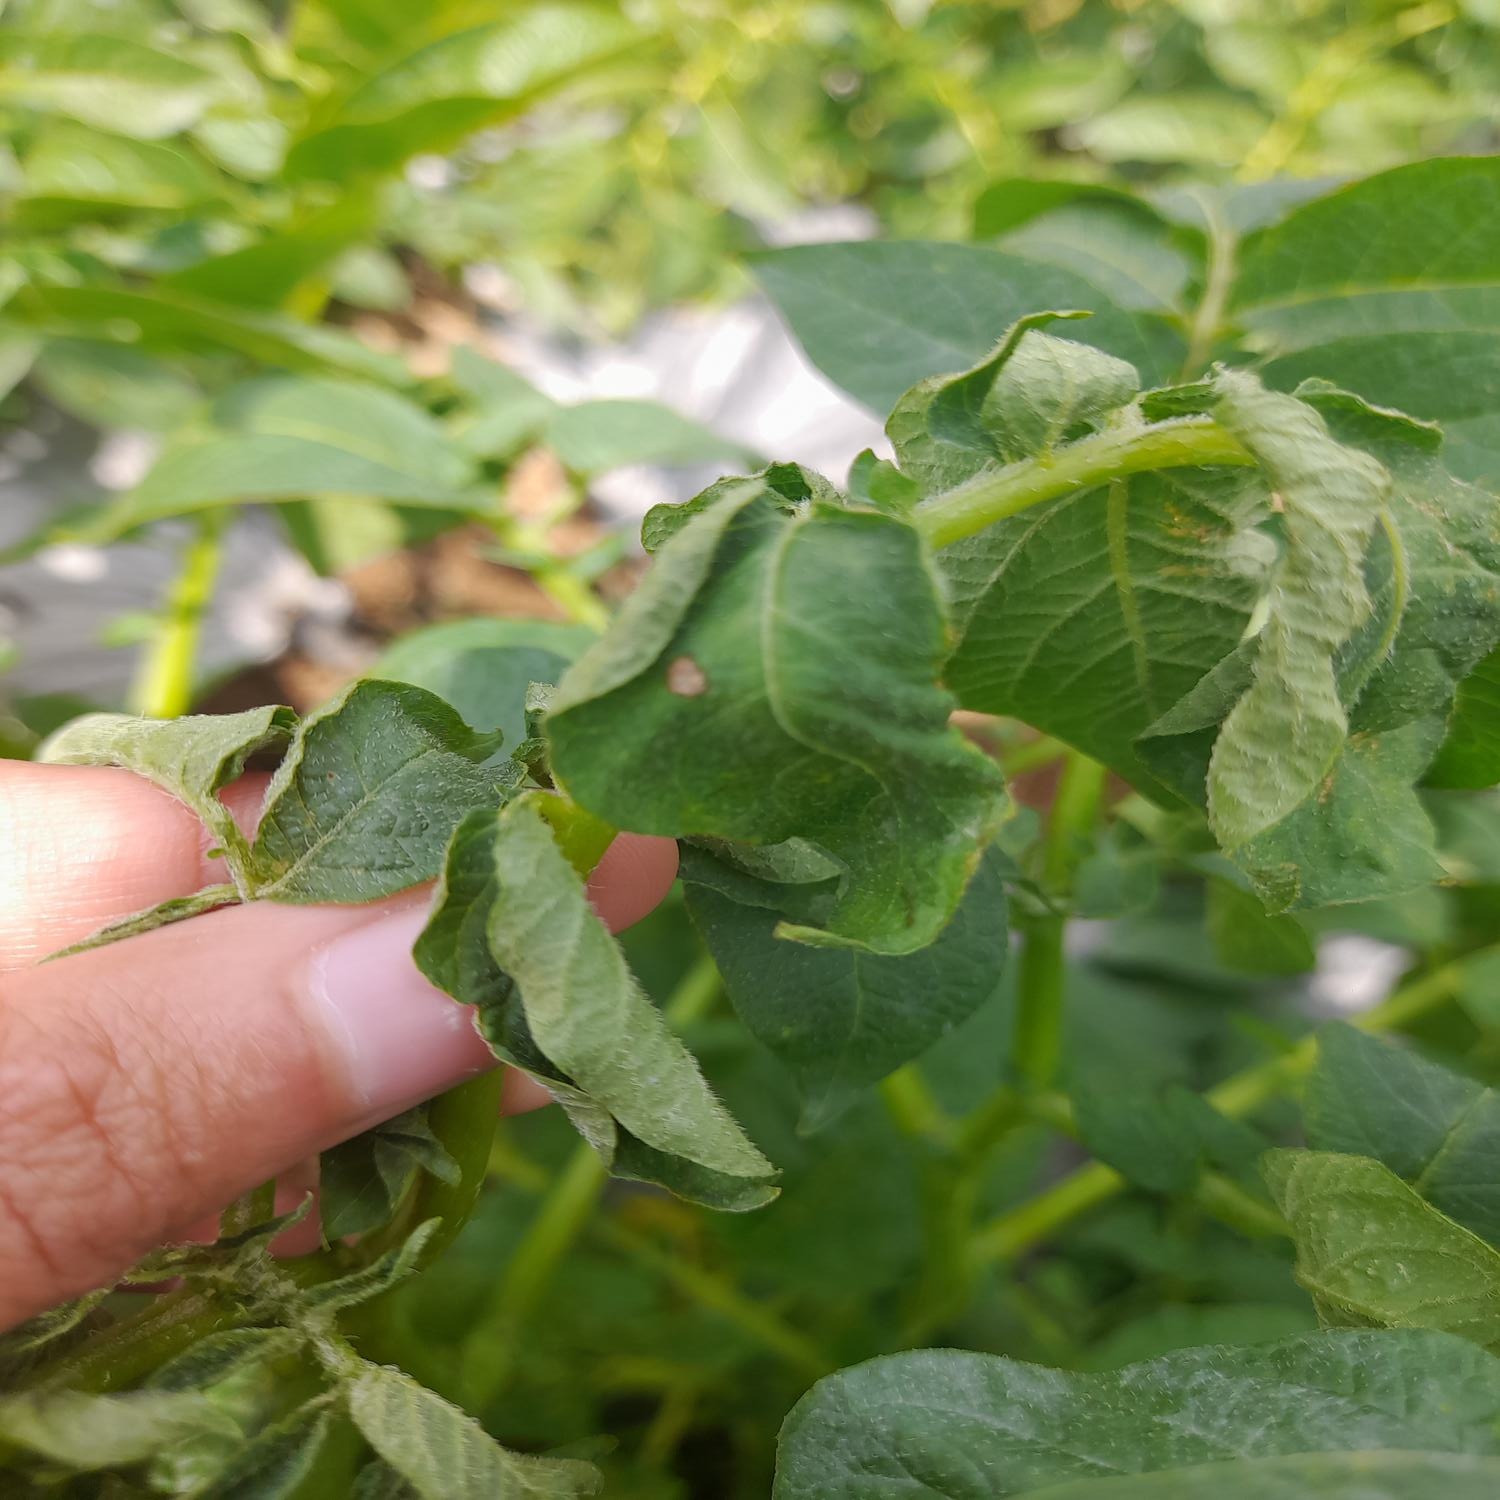
Etiqueta: Pudricion_Parda